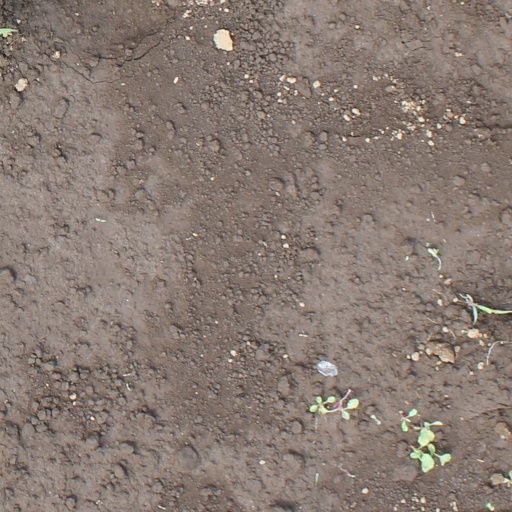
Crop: soybean